Tears of Stone (film)

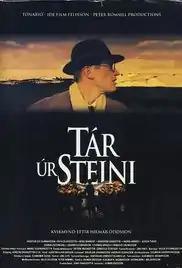
Film poster

Tears of Stone is a 1995 Icelandic drama film directed by Hilmar Oddsson. The film was selected as the Icelandic entry for the Best Foreign Language Film at the 68th Academy Awards, but was not accepted as a nominee.